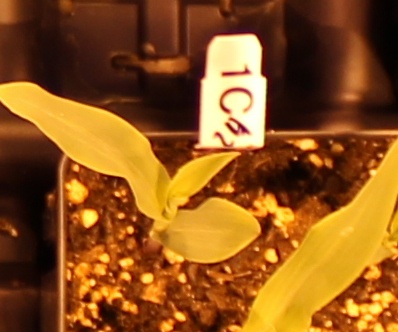
Label: Corn